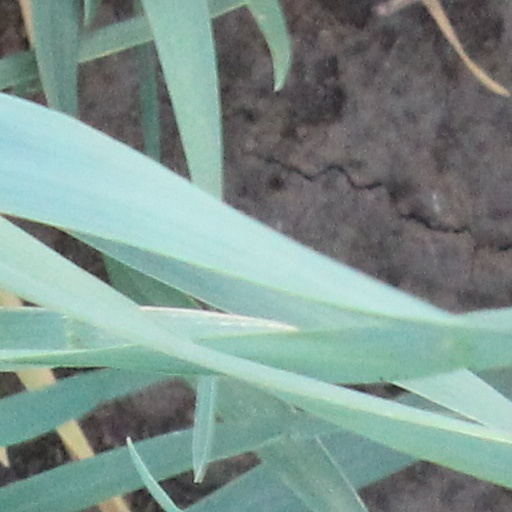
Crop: wheat